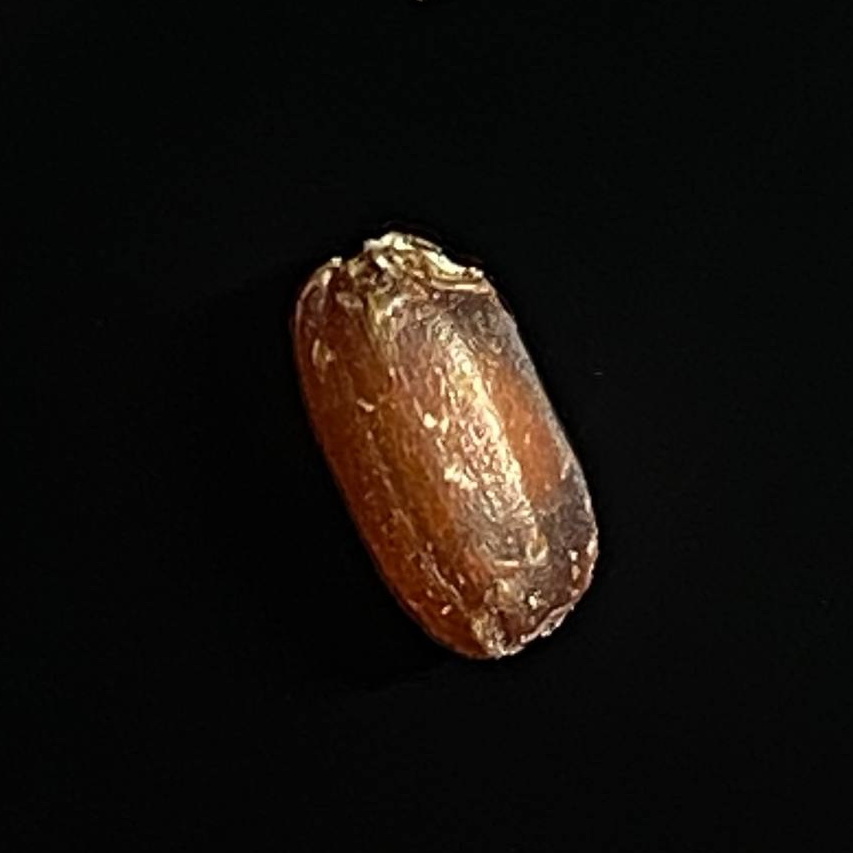
Rice variety: Lal_Biroi